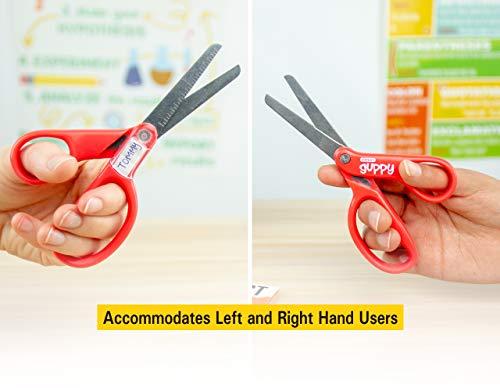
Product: Stanley Guppy 5-Inch Blunt Tip Kids Scissors, 8-Pack, Assorted Colors (SCI5BT-8PK)
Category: Office Products | Office & School Supplies | Education & Crafts | Students Scissors
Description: Comes in an assorted color pack: 2 Pink, 2 Blue, 2 Green, 2 Orange.
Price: $8.49
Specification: ASIN:B00TUE7RE4|ShippingWeight:8.8ounces(Viewshippingratesandpolicies)|DomesticShipping:ItemcanbeshippedwithinU.S.|InternationalShipping:ThisitemcanbeshippedtoselectcountriesoutsideoftheU.S.LearnMore|DateFirstAvailable:February20,2015